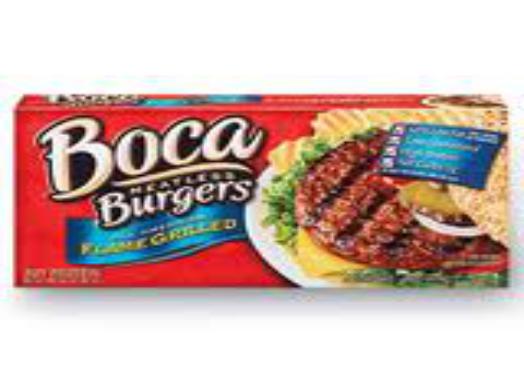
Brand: Boca Burger
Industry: Food